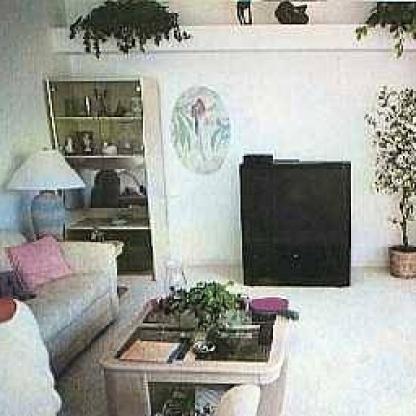
Scene: Indoor